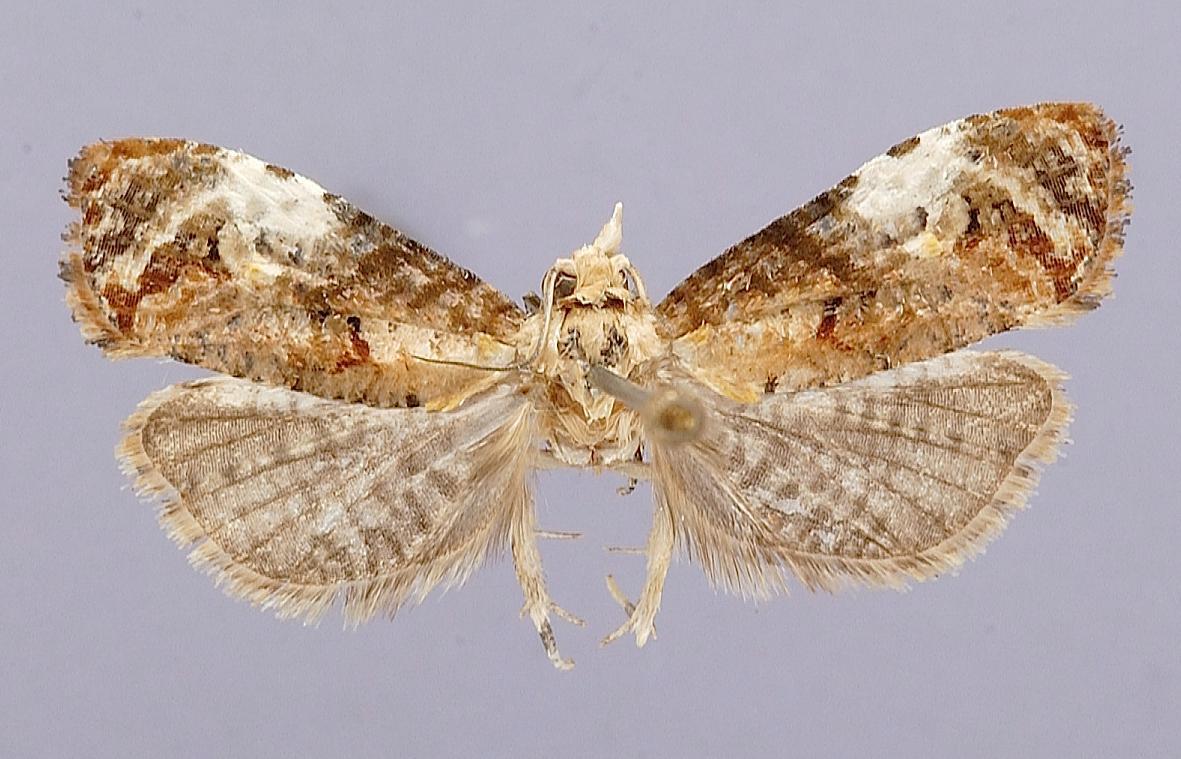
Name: Hysterosia alphitopa
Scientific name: Hysterosia alphitopa Clarke, 1968
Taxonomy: Animalia, Arthropoda, Insecta, Lepidoptera, Tortricidae
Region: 1100
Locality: Aragua, Rancho Grande, 1100 m, Aragua, Venezuela
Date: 16 Oct 1966 to 23 Oct 1966